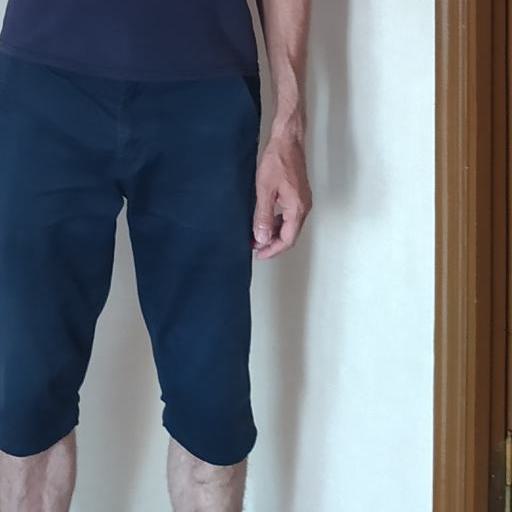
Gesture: no_gesture